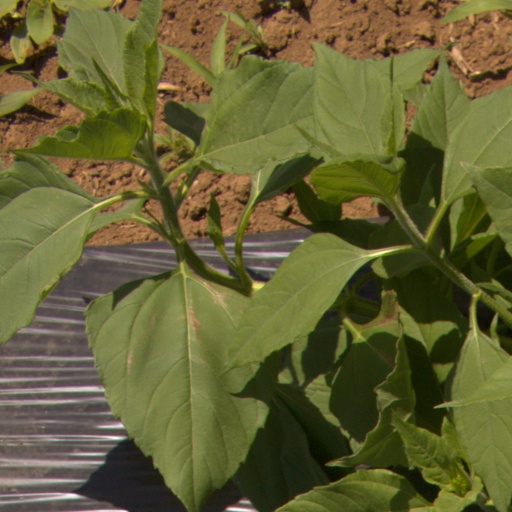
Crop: Jerusalem artichoke